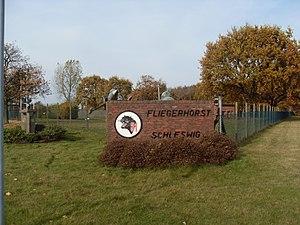
La base aérienne de Schleswig-Jagel est une base aérienne de la Luftwaffe située près de la ville de Jagel dans le land du Schleswig-Holstein en Allemagne.